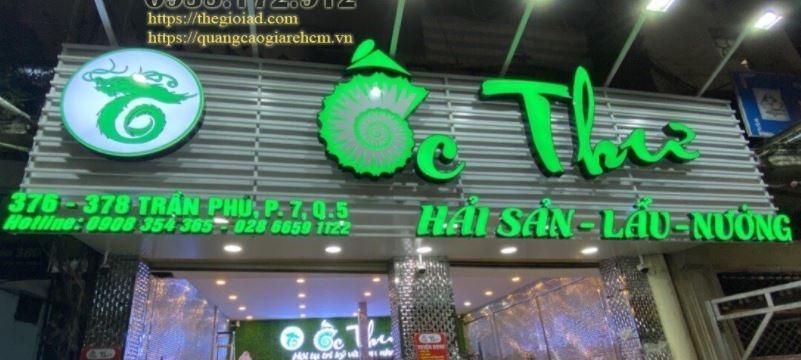
những chữ cái có trên biển hiệu thì có màu xanh lá cây